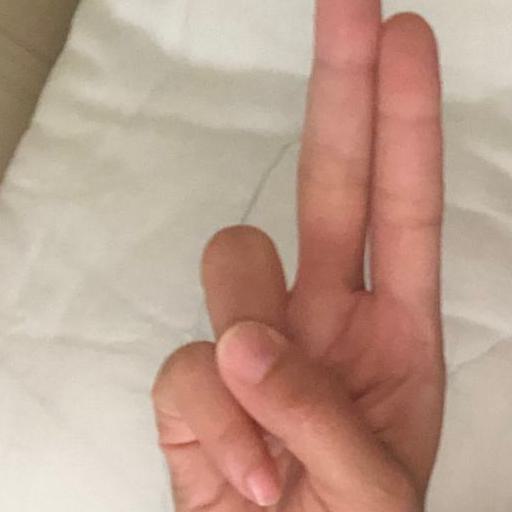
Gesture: two_up